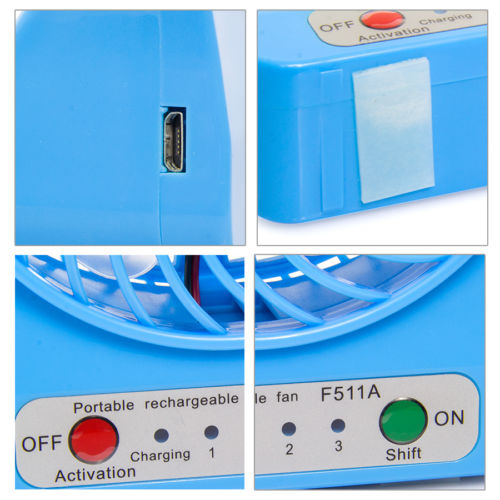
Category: fan